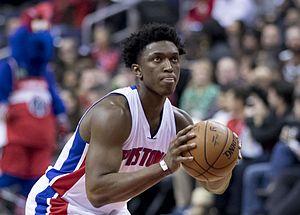
Stanley Johnson Jr., né le 29 mai 1996 à Anaheim en Californie, est un joueur américain de basket-ball. Il évolue au poste d'ailier.